Ralph Vary Chamberlin

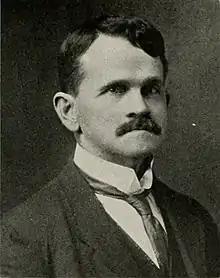
Chamberlin described the philosophical development of his brother W. H. Chamberlin in a 1925 biography.

Chamberlin's work extended beyond biology and anthropology to include historical, philosophical, and theological writings. At BYU he published several articles in the student newspaper on topics such as historical criticism of the Bible and the relationship of evolutionary theory with religious beliefs. In 1925, he wrote a biography of his brother William H. Chamberlin, a philosopher and theologian who had died several years earlier. Utah philosopher Sterling McMurrin, stated the biography "had a considerable impact" on his own life, and noted "the fact that the book adequately and persuasively presents W. H. Chamberlin's philosophic thought shows the philosophical competence of Ralph Chamberlin" In 1932, Chamberlin wrote "Life in Other Worlds: a Study in the History of Opinion", one of the earliest surveys from ancient to modern times of the concept of cosmic pluralism, the idea that the universe contains multiple inhabited worlds. After retiring in 1948, Chamberlin devoted significant attention to the history of the University of Utah. In 1949 he edited a biographical tribute to John R. Park, an influential Utah educator of the 19th century. Assembled from comments and reflections from Park's own students, "Memories of John Rockey Park" was praised by University of Utah English professor B. Roland Lewis, who claimed it "warrants being read by every citizen of [Utah]." Later in his career, Chamberlin produced an authoritative book, "The University of Utah, a History of its First Hundred Years," which BYU historian Eugene E. Campbell called "an excellent history of this important western institution." "The University of Utah" also contains an extensive account of the University of Deseret, the LDS Church-founded university that preceded the University of Utah.